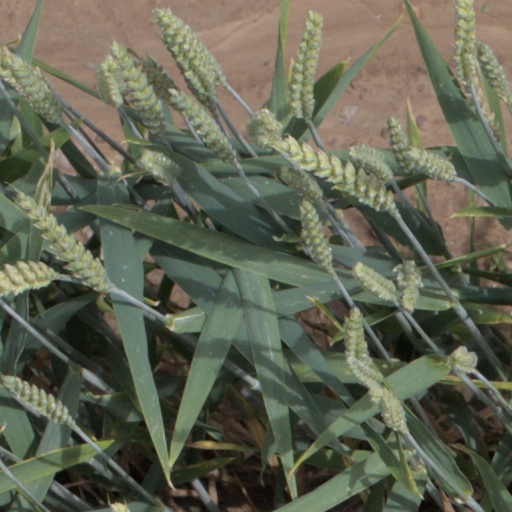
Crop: wheat